1923 NSWRFL season

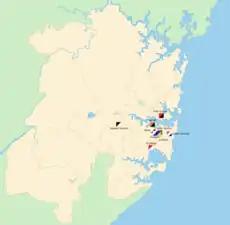
The geographical locations of the foundation teams across Sydney.

The top two sides, Eastern Suburbs and South Sydney, tied on equal points at the end of the season. Eastern Suburbs had previously been leading South Sydney by two premiership points coming into the final round of the year, only to lose to third-placed Balmain by one point in front of 14,000 people in their final match. South Sydney on the other hand won their final match against North Sydney to finish level on top of the ladder.